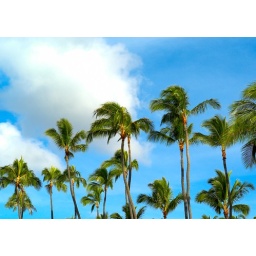
Morning sky over beach